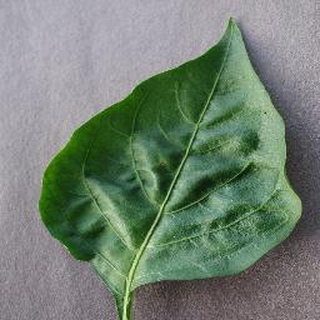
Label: healthy_bell_pepper